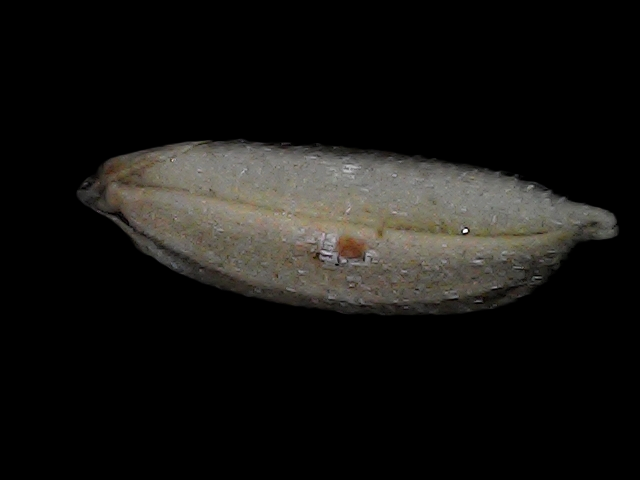
Rice variety: Bd79